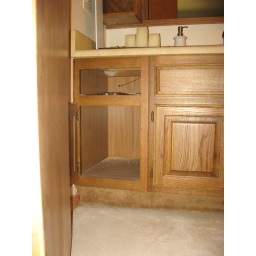
0708031 Timber Ridge 202 thermostat wire re-routed through wall in cabinet under master sink